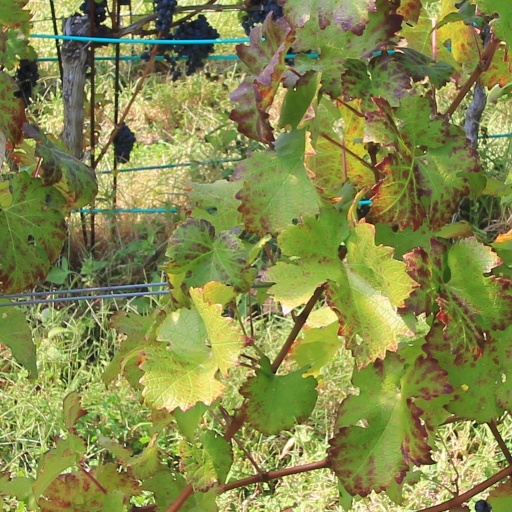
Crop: grape